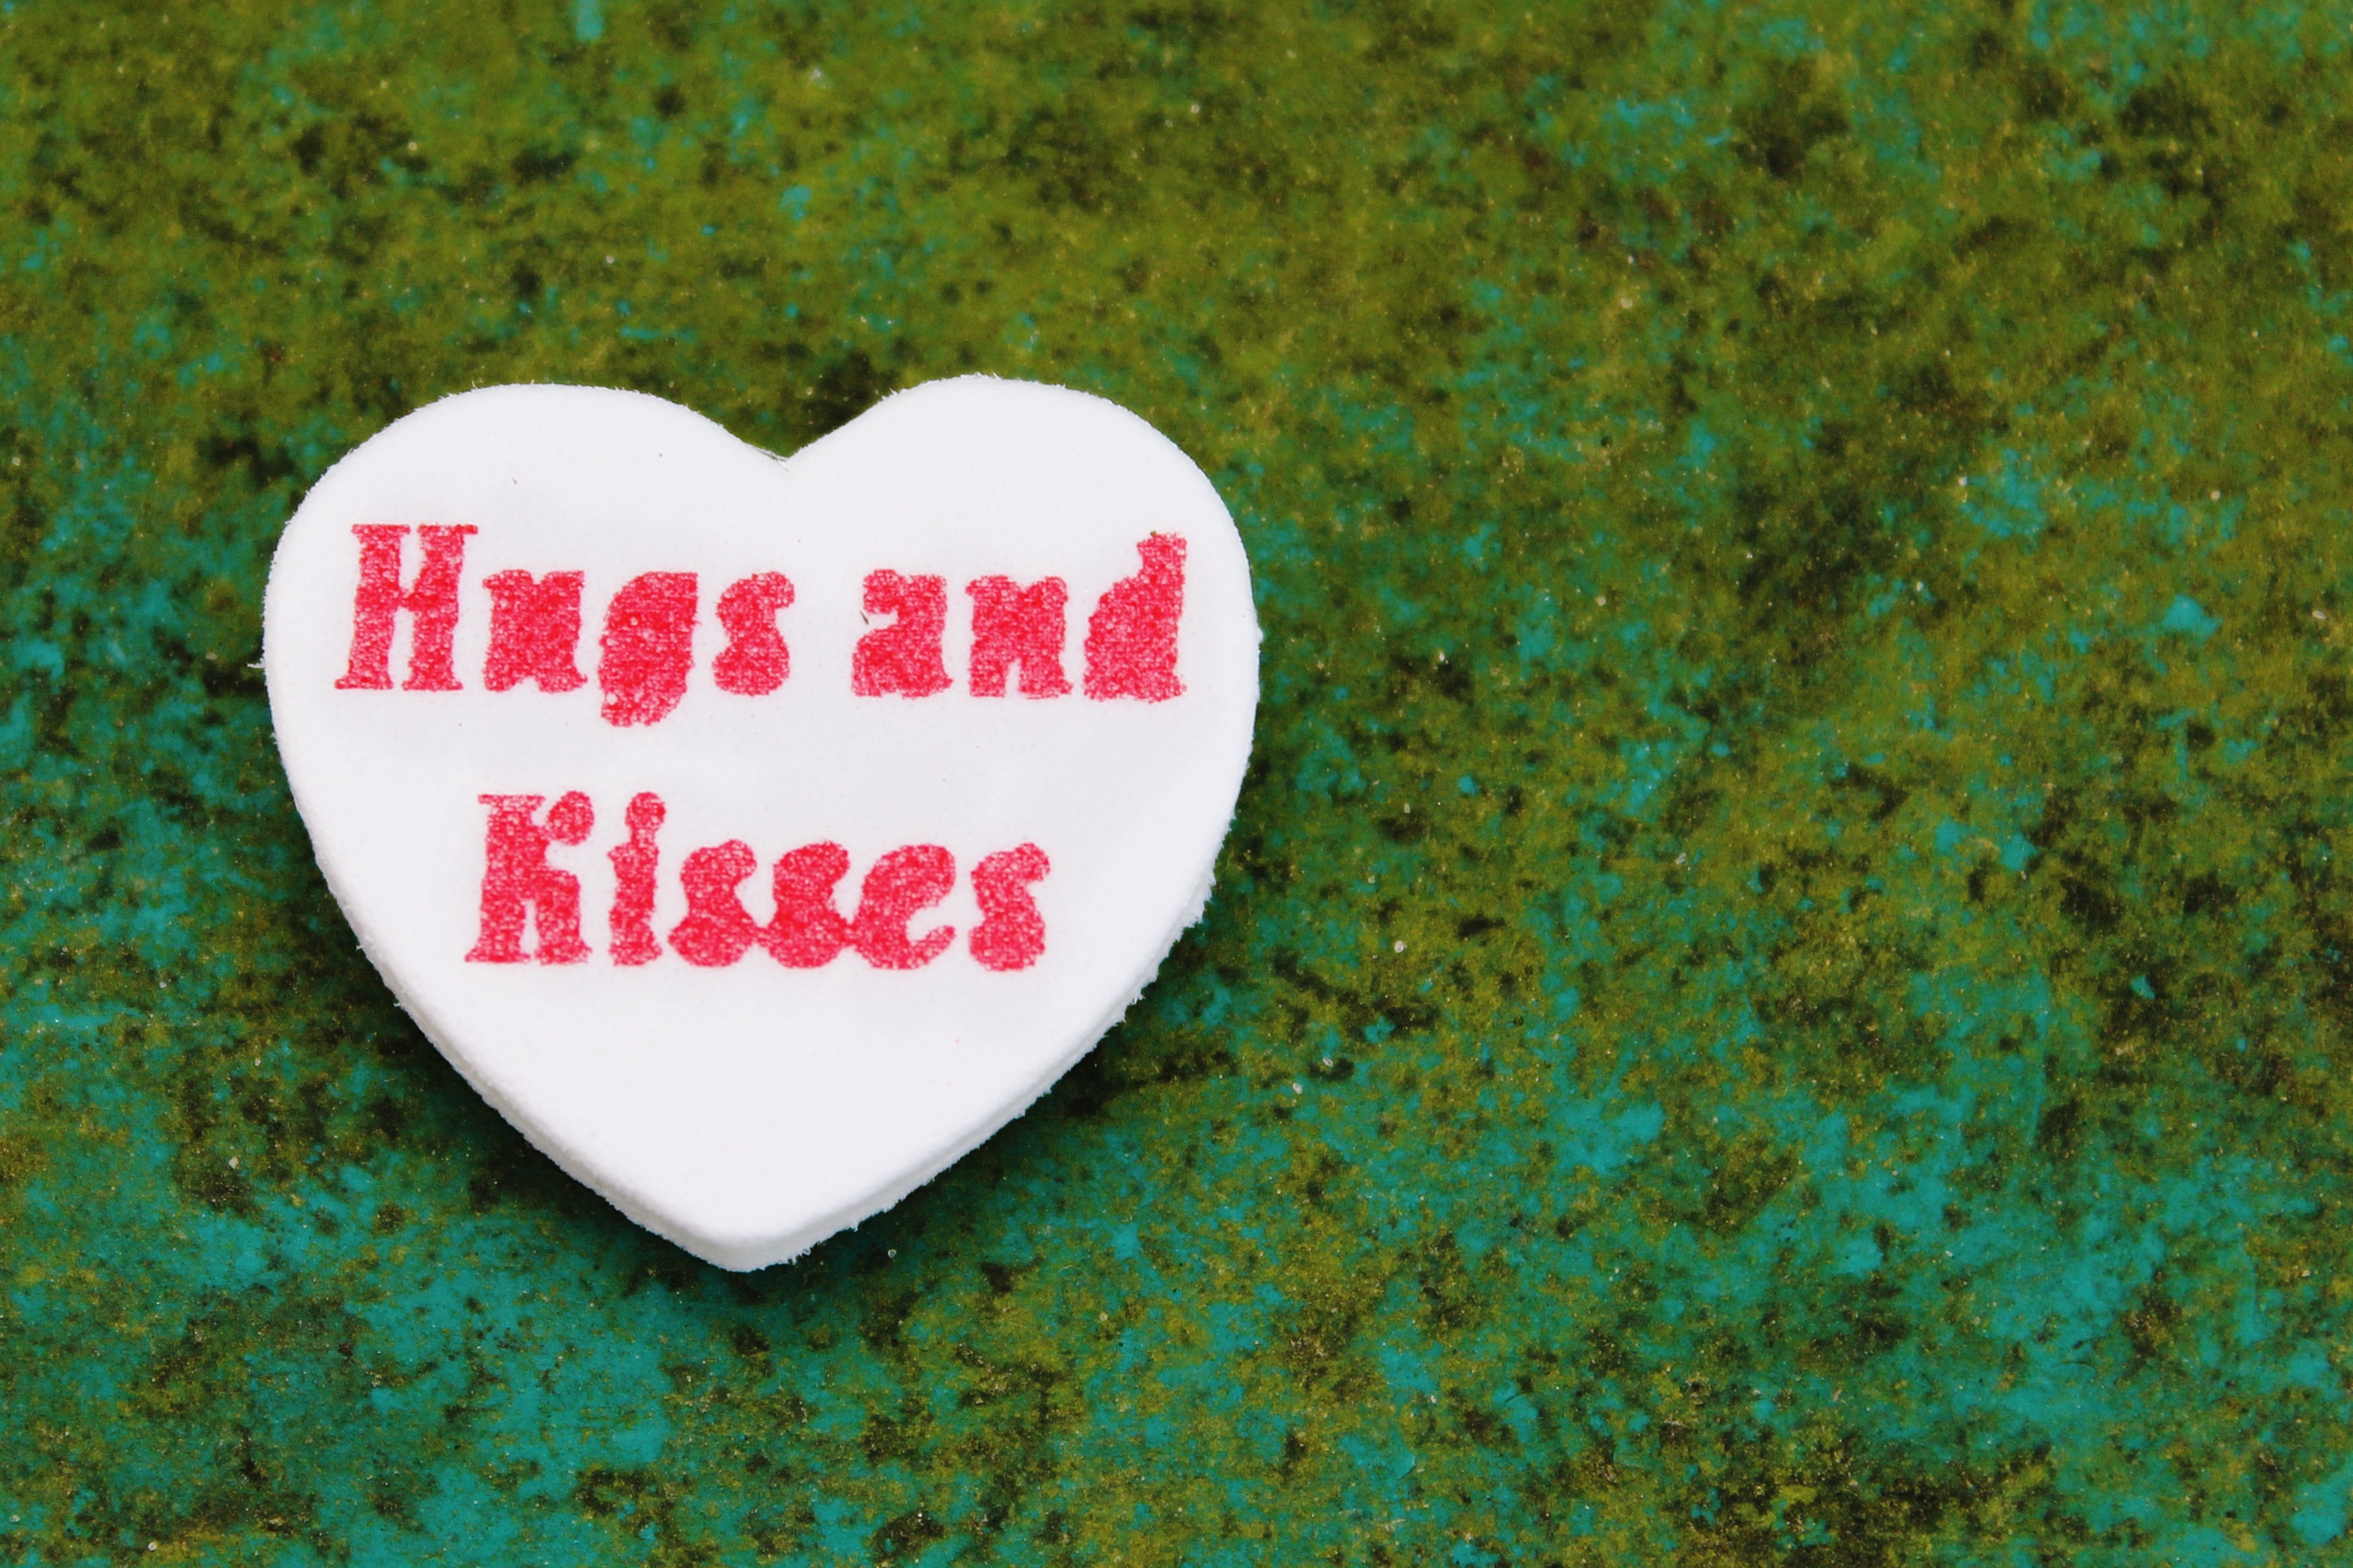
nature, wood, ground, number, love, heart, decoration, kiss, romance, romantic, freedom, close, hug, deco, human body, heart shaped, font, background, happy, relationship, text, decorative, organ, luck, connectedness, gratitude, emotion, feelings, valentine's day